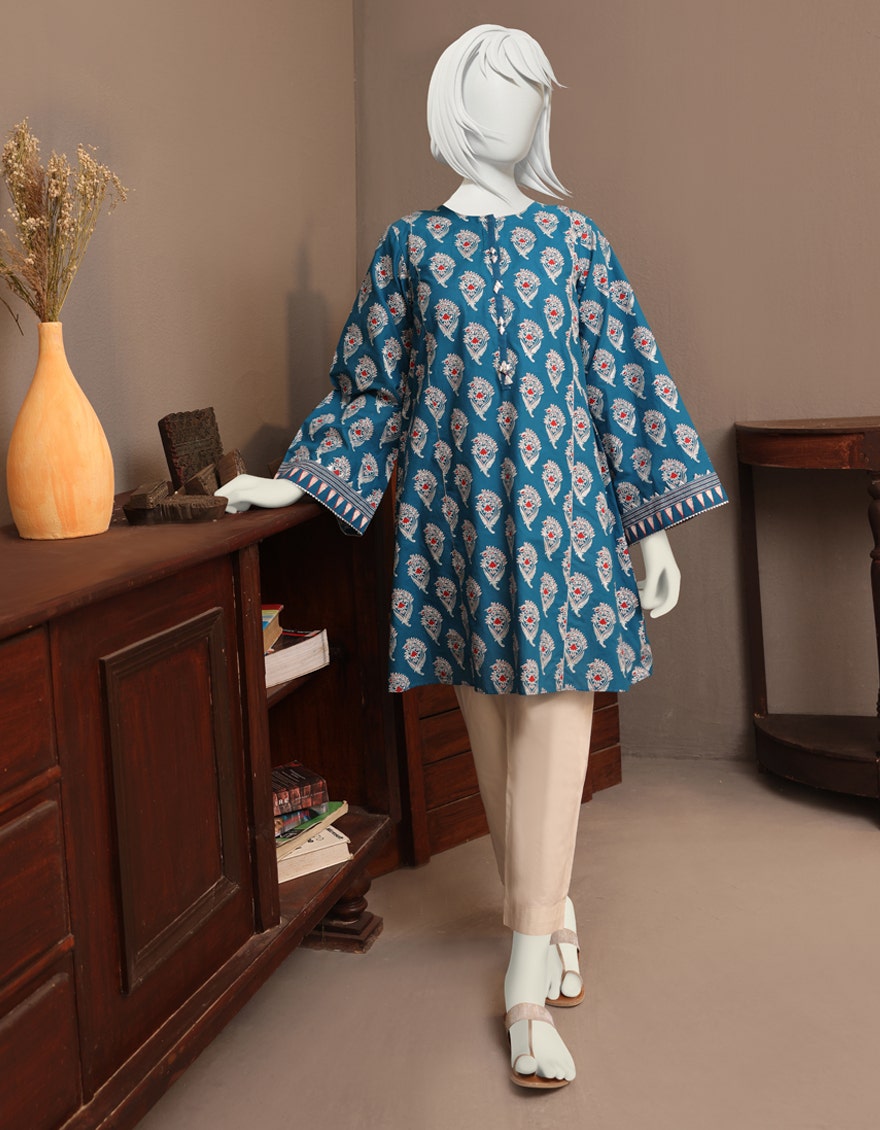
blue multi kurta top